Mari-Leen

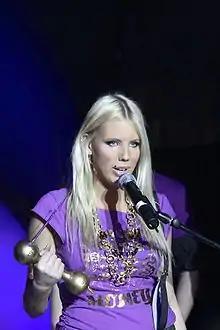
Mari-Leen in 2007

Mari-Leen Kaselaan (also known by stage name Mari-Leen) is an Estonian pop artist. She was born on 2 December 1987 in Tartu, Estonia. She graduated from Elva Music School where she played violin and has studied at the Elva Song Studio and Ülenurme Music School under Ursel Oja.